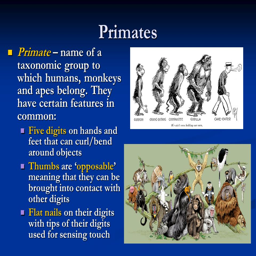
biological order -- name of a taxonomic group to which humans , monkeys and apes belong .